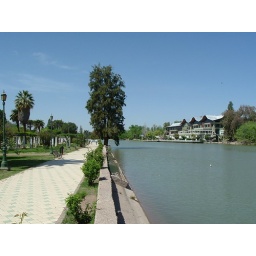
The lake and big house in the middle of the park.